Onisifor Ghibu

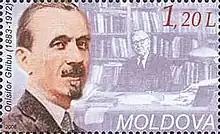

Onisifor Ghibu (May 31, 1883 – October 3, 1972) was a Romanian teacher of pedagogy, member of the Romanian Academy, and politician.